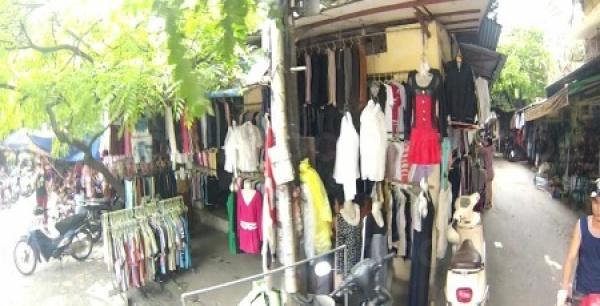
có nhiều bộ quần áo đang được treo ở trong cửa hàng